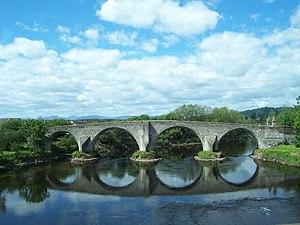
La bataille du pont de Stirling constitue une des batailles des guerres d’indépendance de l’Écosse. Le 11 septembre 1297, les armées d'Andrew de Moray et de William Wallace affrontent celles de John de Warenne, 6ᵉ comte de Surrey, leur infligeant une défaite.